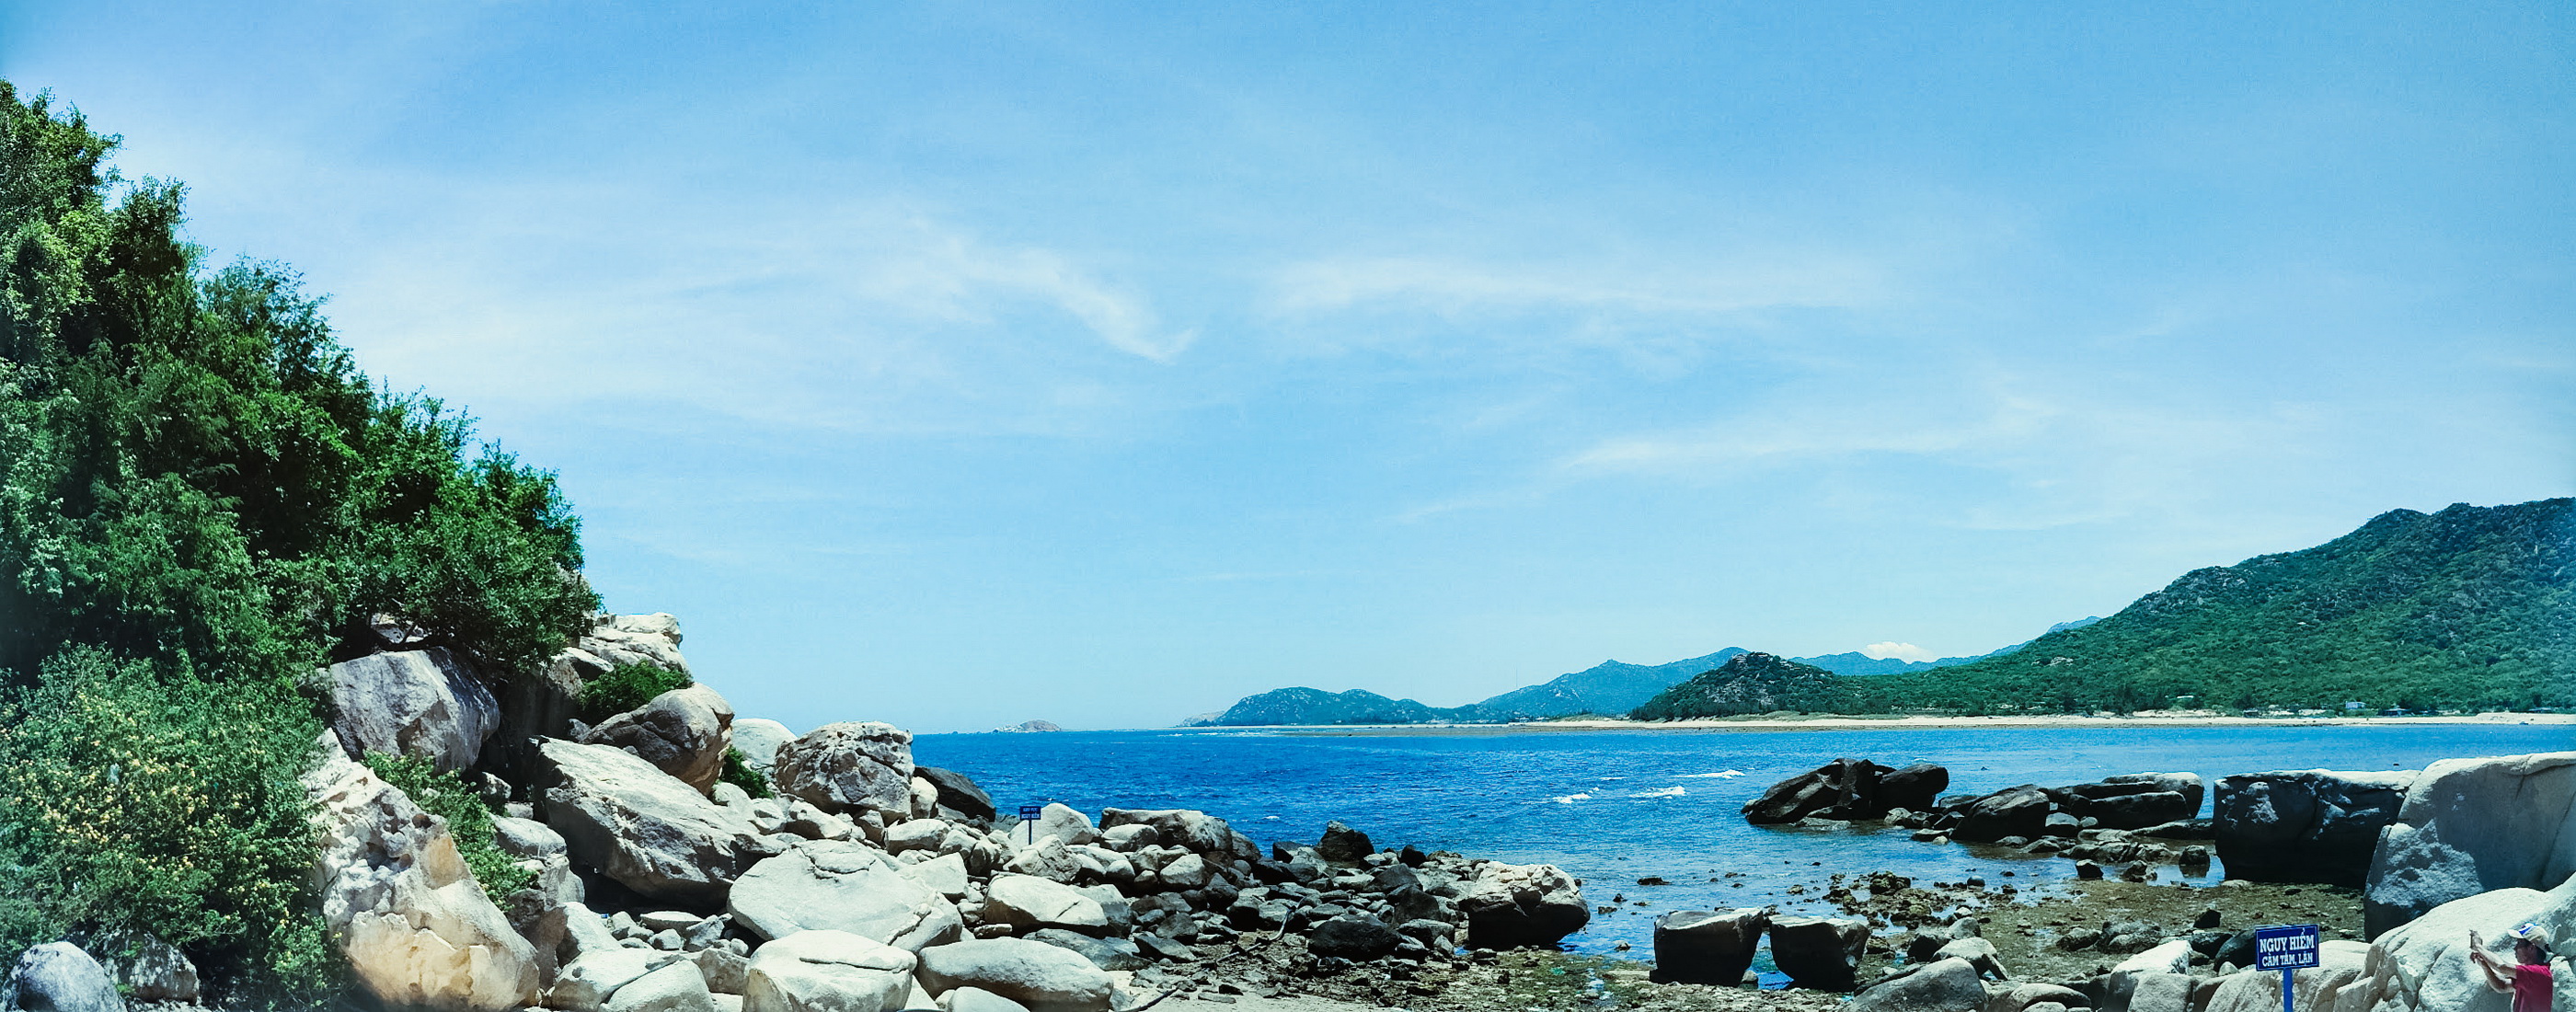
landscape, water, sky, nature, sea, coast, shore, tree, rock, promontory, bay, tourism, cloud, coastal and oceanic landforms, ocean, mountain, cove, mount scenery, vacation, lake, tropics, beach